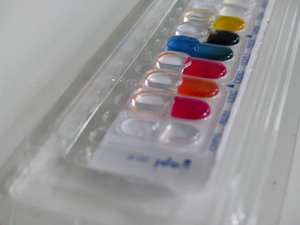
API galerie dans support
Une galerie API est un ensemble de petits tubes prêts à l’emploi permettant l'identification de microorganismes par la réalisation rapide et facile de tests biochimiques miniaturisés.